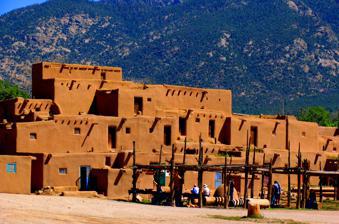
Building: E. N. Charles and Lewis Arthur House
Country: United States of America
Year built: 1893
United States historic place Arthur, Charles and Lewis, E. N. House U.S. National Register of Historic Places Location Douglas Ave., Las Vegas, New Mexico Coordinates 35°35′37″N 105°13′02″W / 35.59361°N 105.21722°W / 35.59361; -105.21722 ( Arthur, Charles and Lewis, E. N. House ) Area less than one acre Built c.1895 Architectural style World's Fair Classic MPS Las Vegas New Mexico MRA NRHP reference No. 85002605 Added to NRHP September 26, 1985 The E.N. Charles and Lewis Arthur House , on Douglas Ave. in Las Vegas, New Mexico , was built in 1893.  It was listed on the National Register of Historic Places in 1985. It is a wood-frame building built between 1892 and 1895.  Its hipped roof porch with columns reflects "influence of the local World's Fair Classic Style which developed after 1898. It therefore was probably added after the original construction, possibly between 1908 and 1913 when the rear room was added.".  It had become a boarding house within 15 years of its construction. References